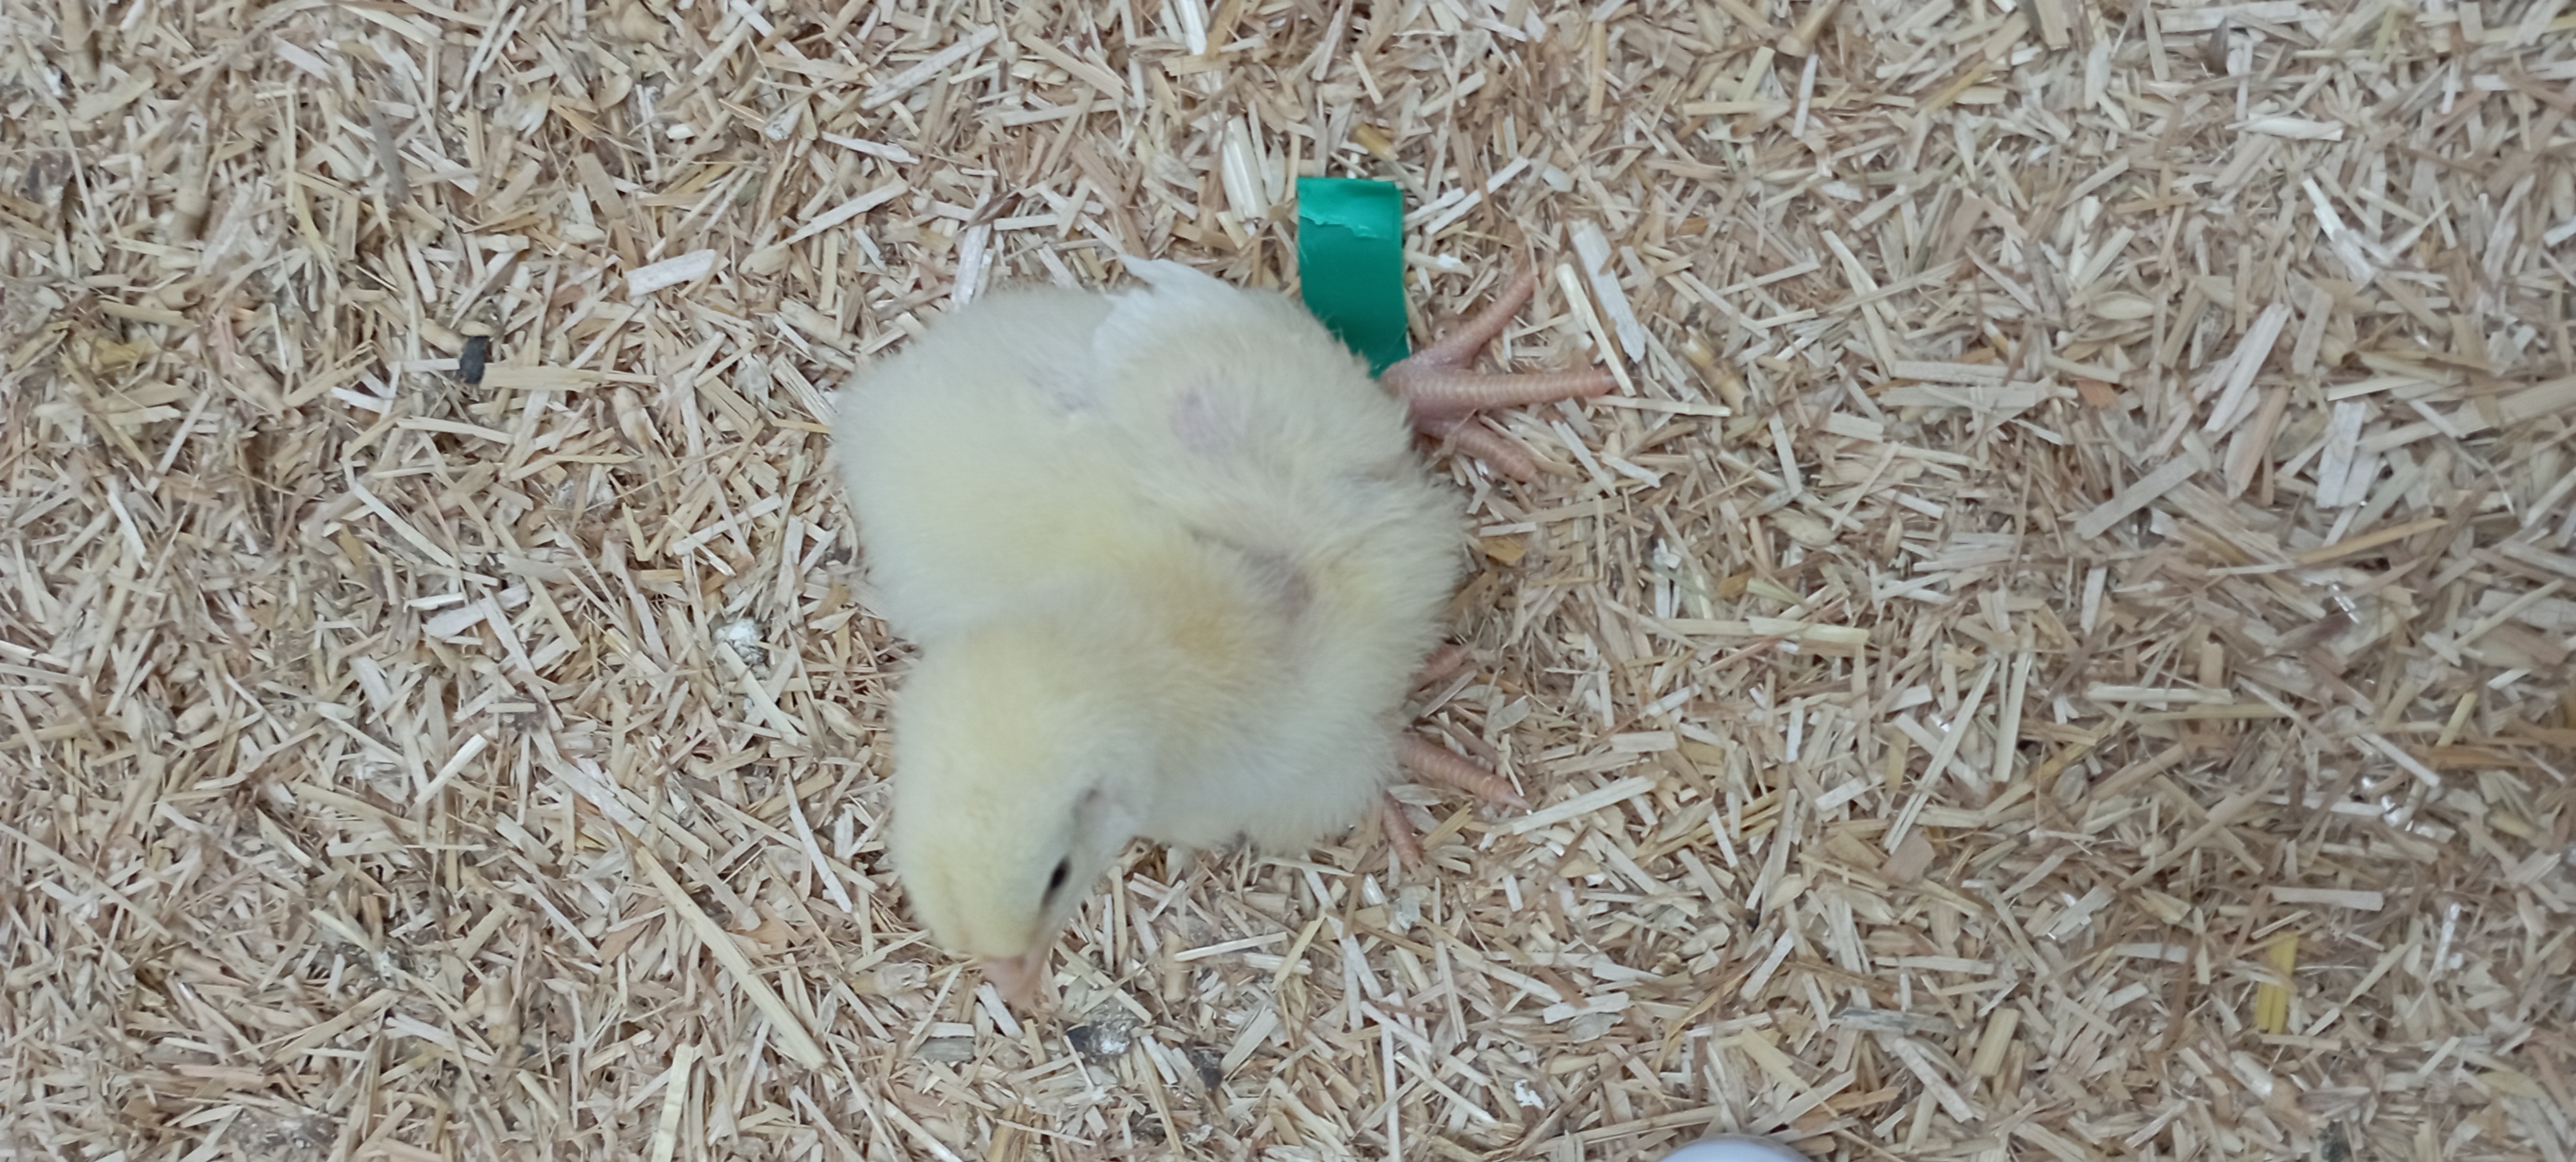
Weight: 219 g